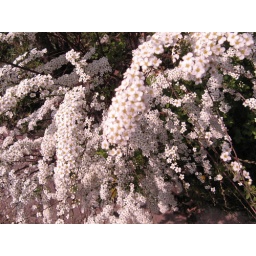
tree in white bloom